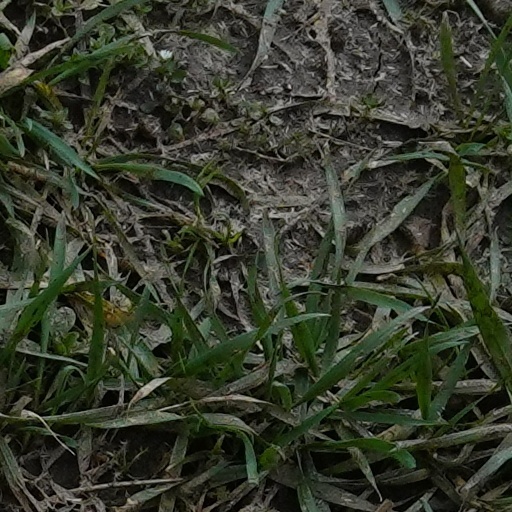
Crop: wheat